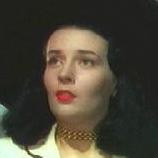
Age: 23